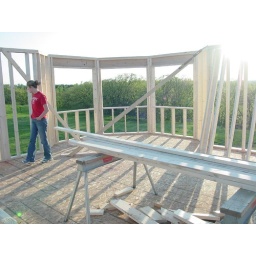
Becky walking in the master bathroom. Bay windows facing SW.